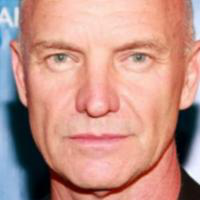
Age group: age 56-65